Lester Trimble

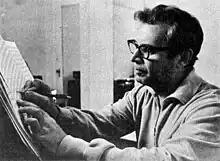
Lester Trimble

Encouraged by Schoenberg, who had seen some of his scores, Trimble entered the Carnegie Institute of Technology (now Carnegie Mellon University). While there he studied with Nikolai Lopatnikoff and Frederick Dorian and wrote music criticism for the "Pittsburgh Post-Gazette". He earned a Bachelor of Fine Arts in violin and composition from Carnegie in 1948, followed by a Masters in composition. During this time he also spent summers at the Berkshire Music Center at Tanglewood where he studied with Darius Milhaud and Aaron Copland. In 1950, Trimble went to Paris where he continued studies with Nadia Boulanger and Arthur Honegger. He returned from Paris in 1952 and settled in New York, where he was engaged by Virgil Thomson as a critic for the "New York Herald Tribune", a post he held for ten years. Trimble was also the music critic for "The Nation" (1957–62), the "Washington Evening Star" (1963–8) and "Stereo Review" (1968–74). He became the managing editor of "Musical America" from 1960 to 1961 and executive director of the American Music Center from 1961 to 1963. In 1963 he was appointed professor of composition at the University of Maryland, a position he held for five years. In 1967 he was appointed composer-in-residence with the New York Philharmonic by Leonard Bernstein. In 1971 he joined the faculty of the Juilliard School and in 1973 he became the first composer-in-residence at Wolf Trap Farm Park.